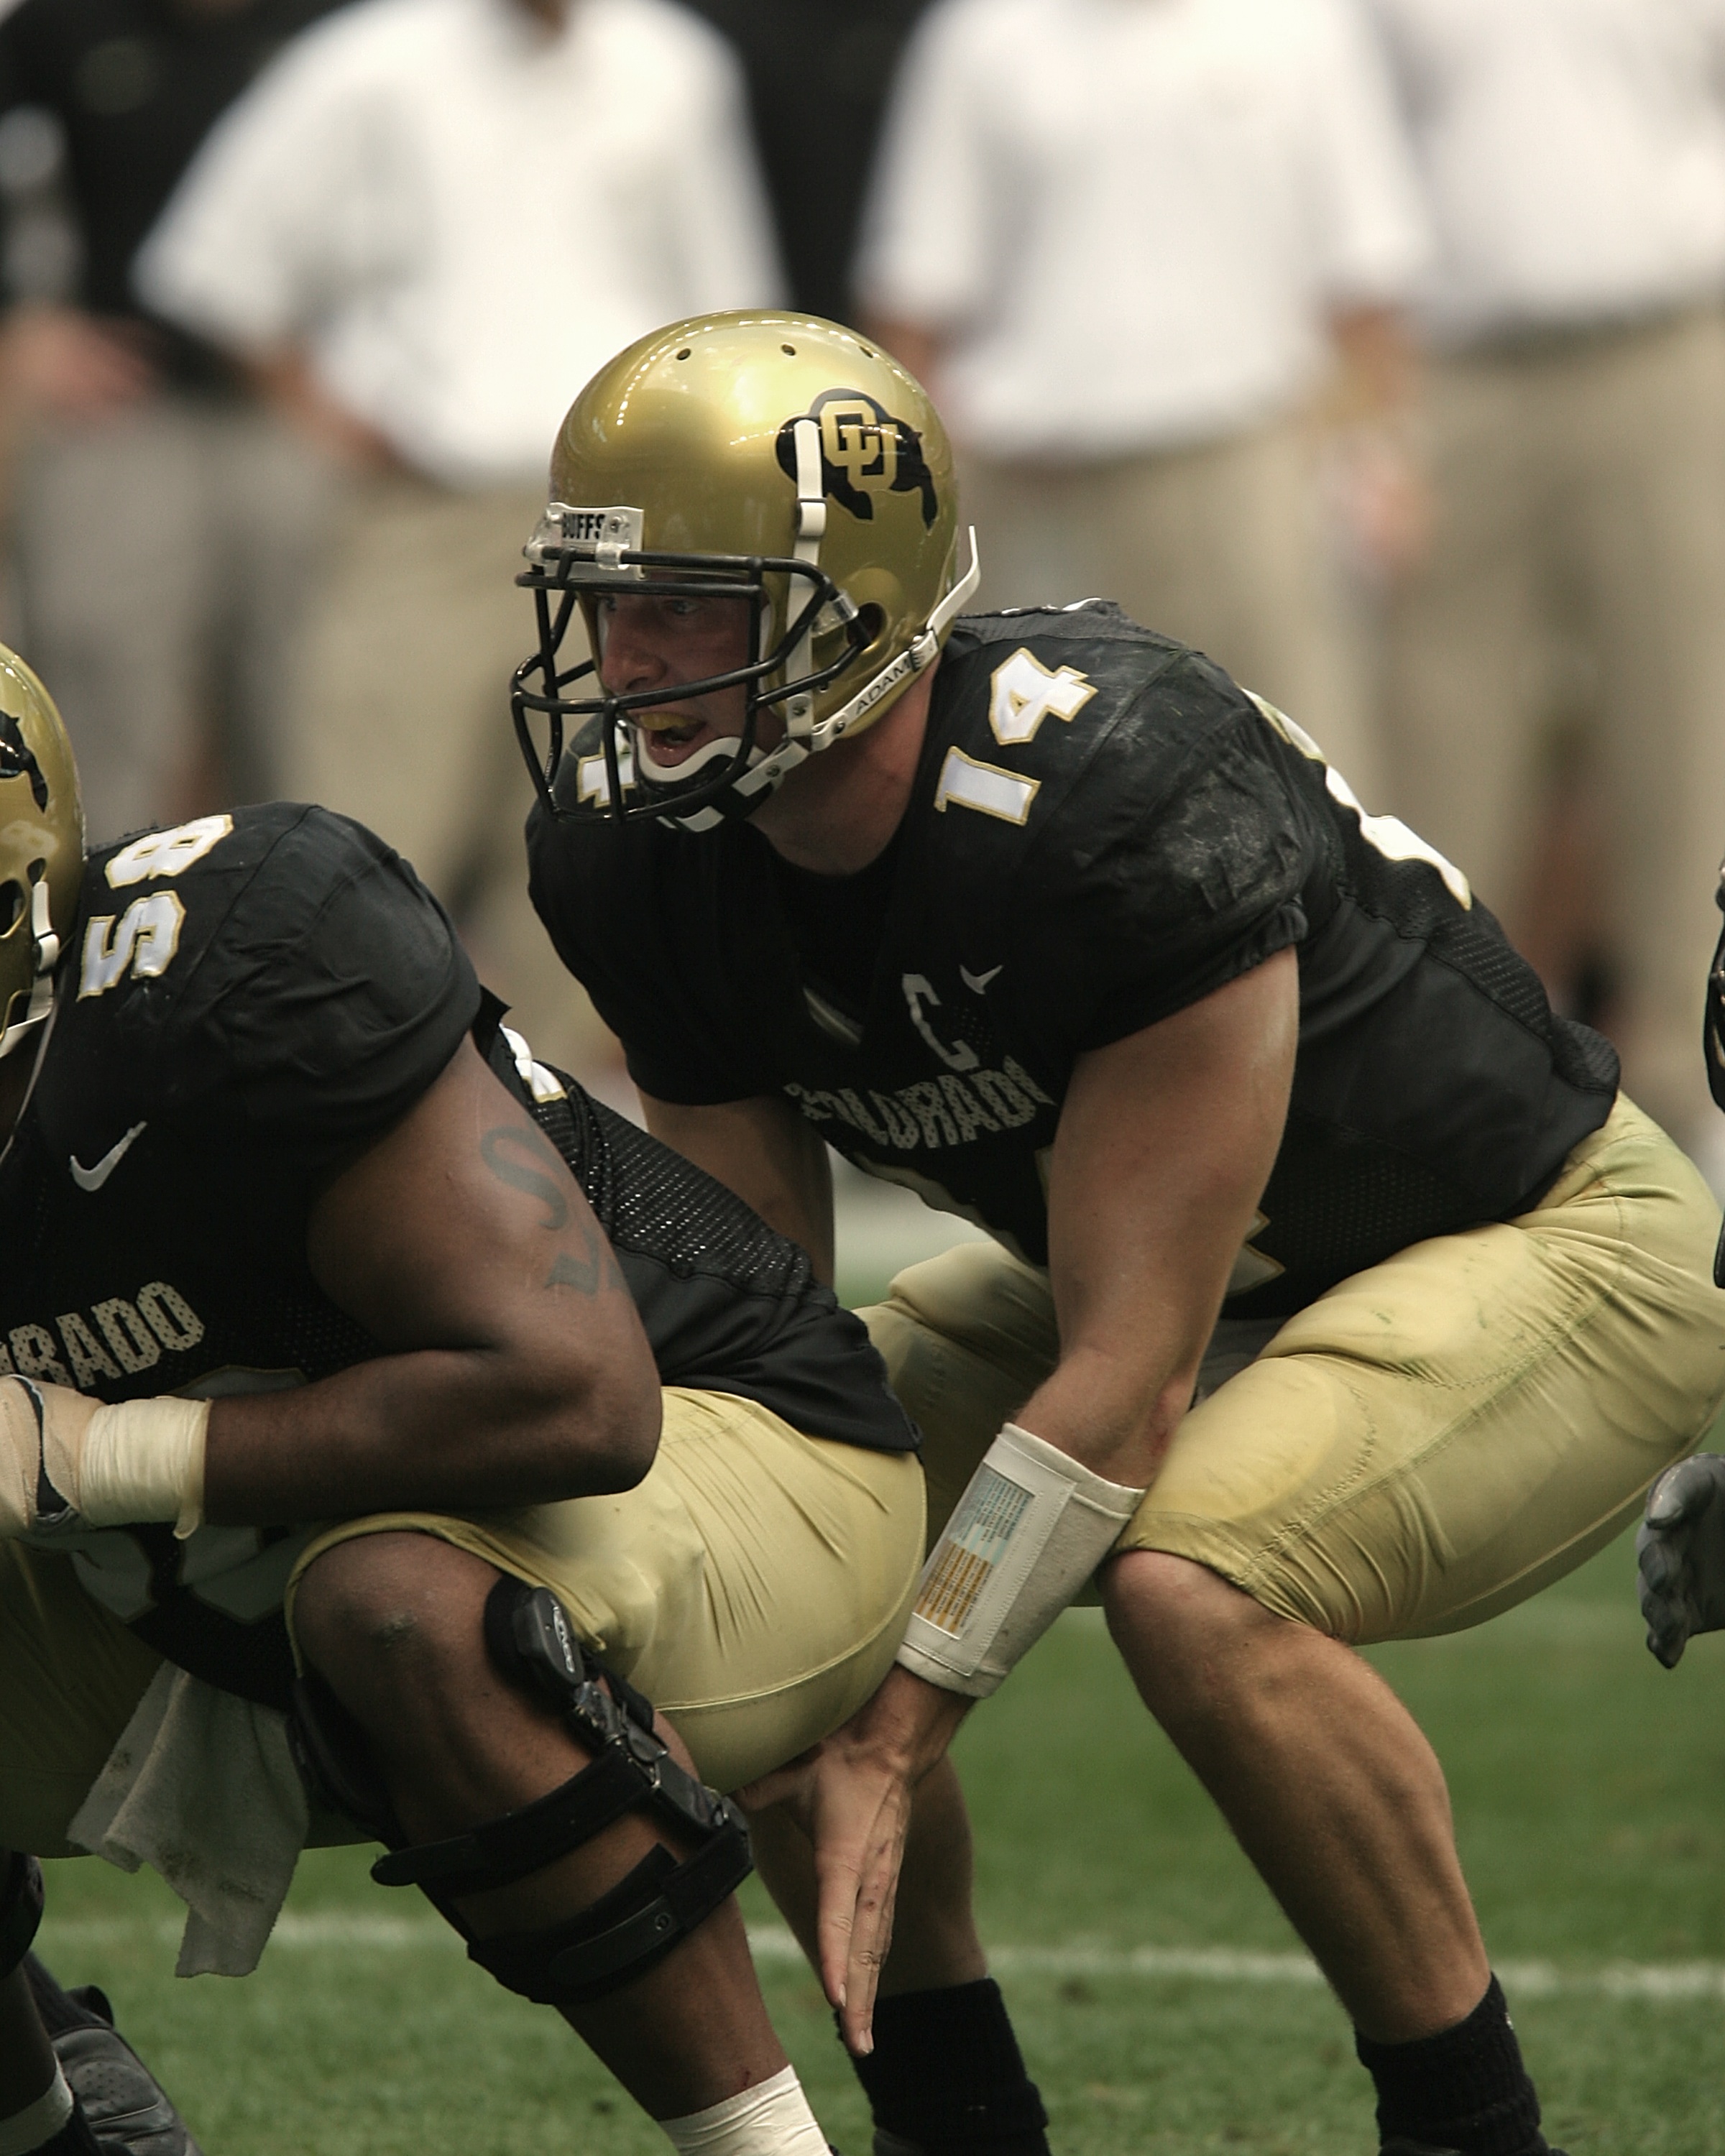
grass, person, sport, game, male, action, soccer, football, player, activity, competition, team, american football, focus, sports, back, helmet, uniform, center, college, concentration, tackle, football player, football game, quarterback, lineman, calling signals, canadian football, rugby player, football equipment and supplies, gridiron football, rugby league